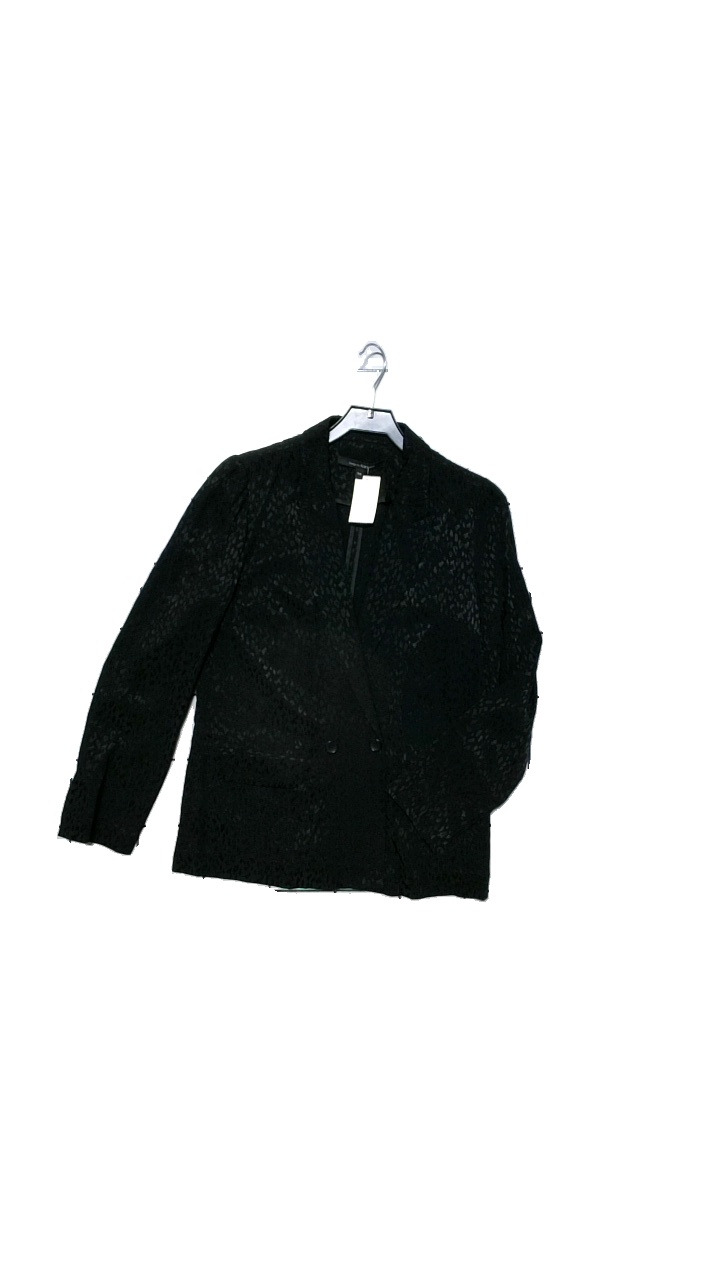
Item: Blazer (Ladies)
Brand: Kappahl
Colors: Black
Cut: Regular
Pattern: Other
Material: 100%Viscos
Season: All
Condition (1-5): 4
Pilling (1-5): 4
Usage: Reuse
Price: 50-100